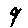
Label: 9